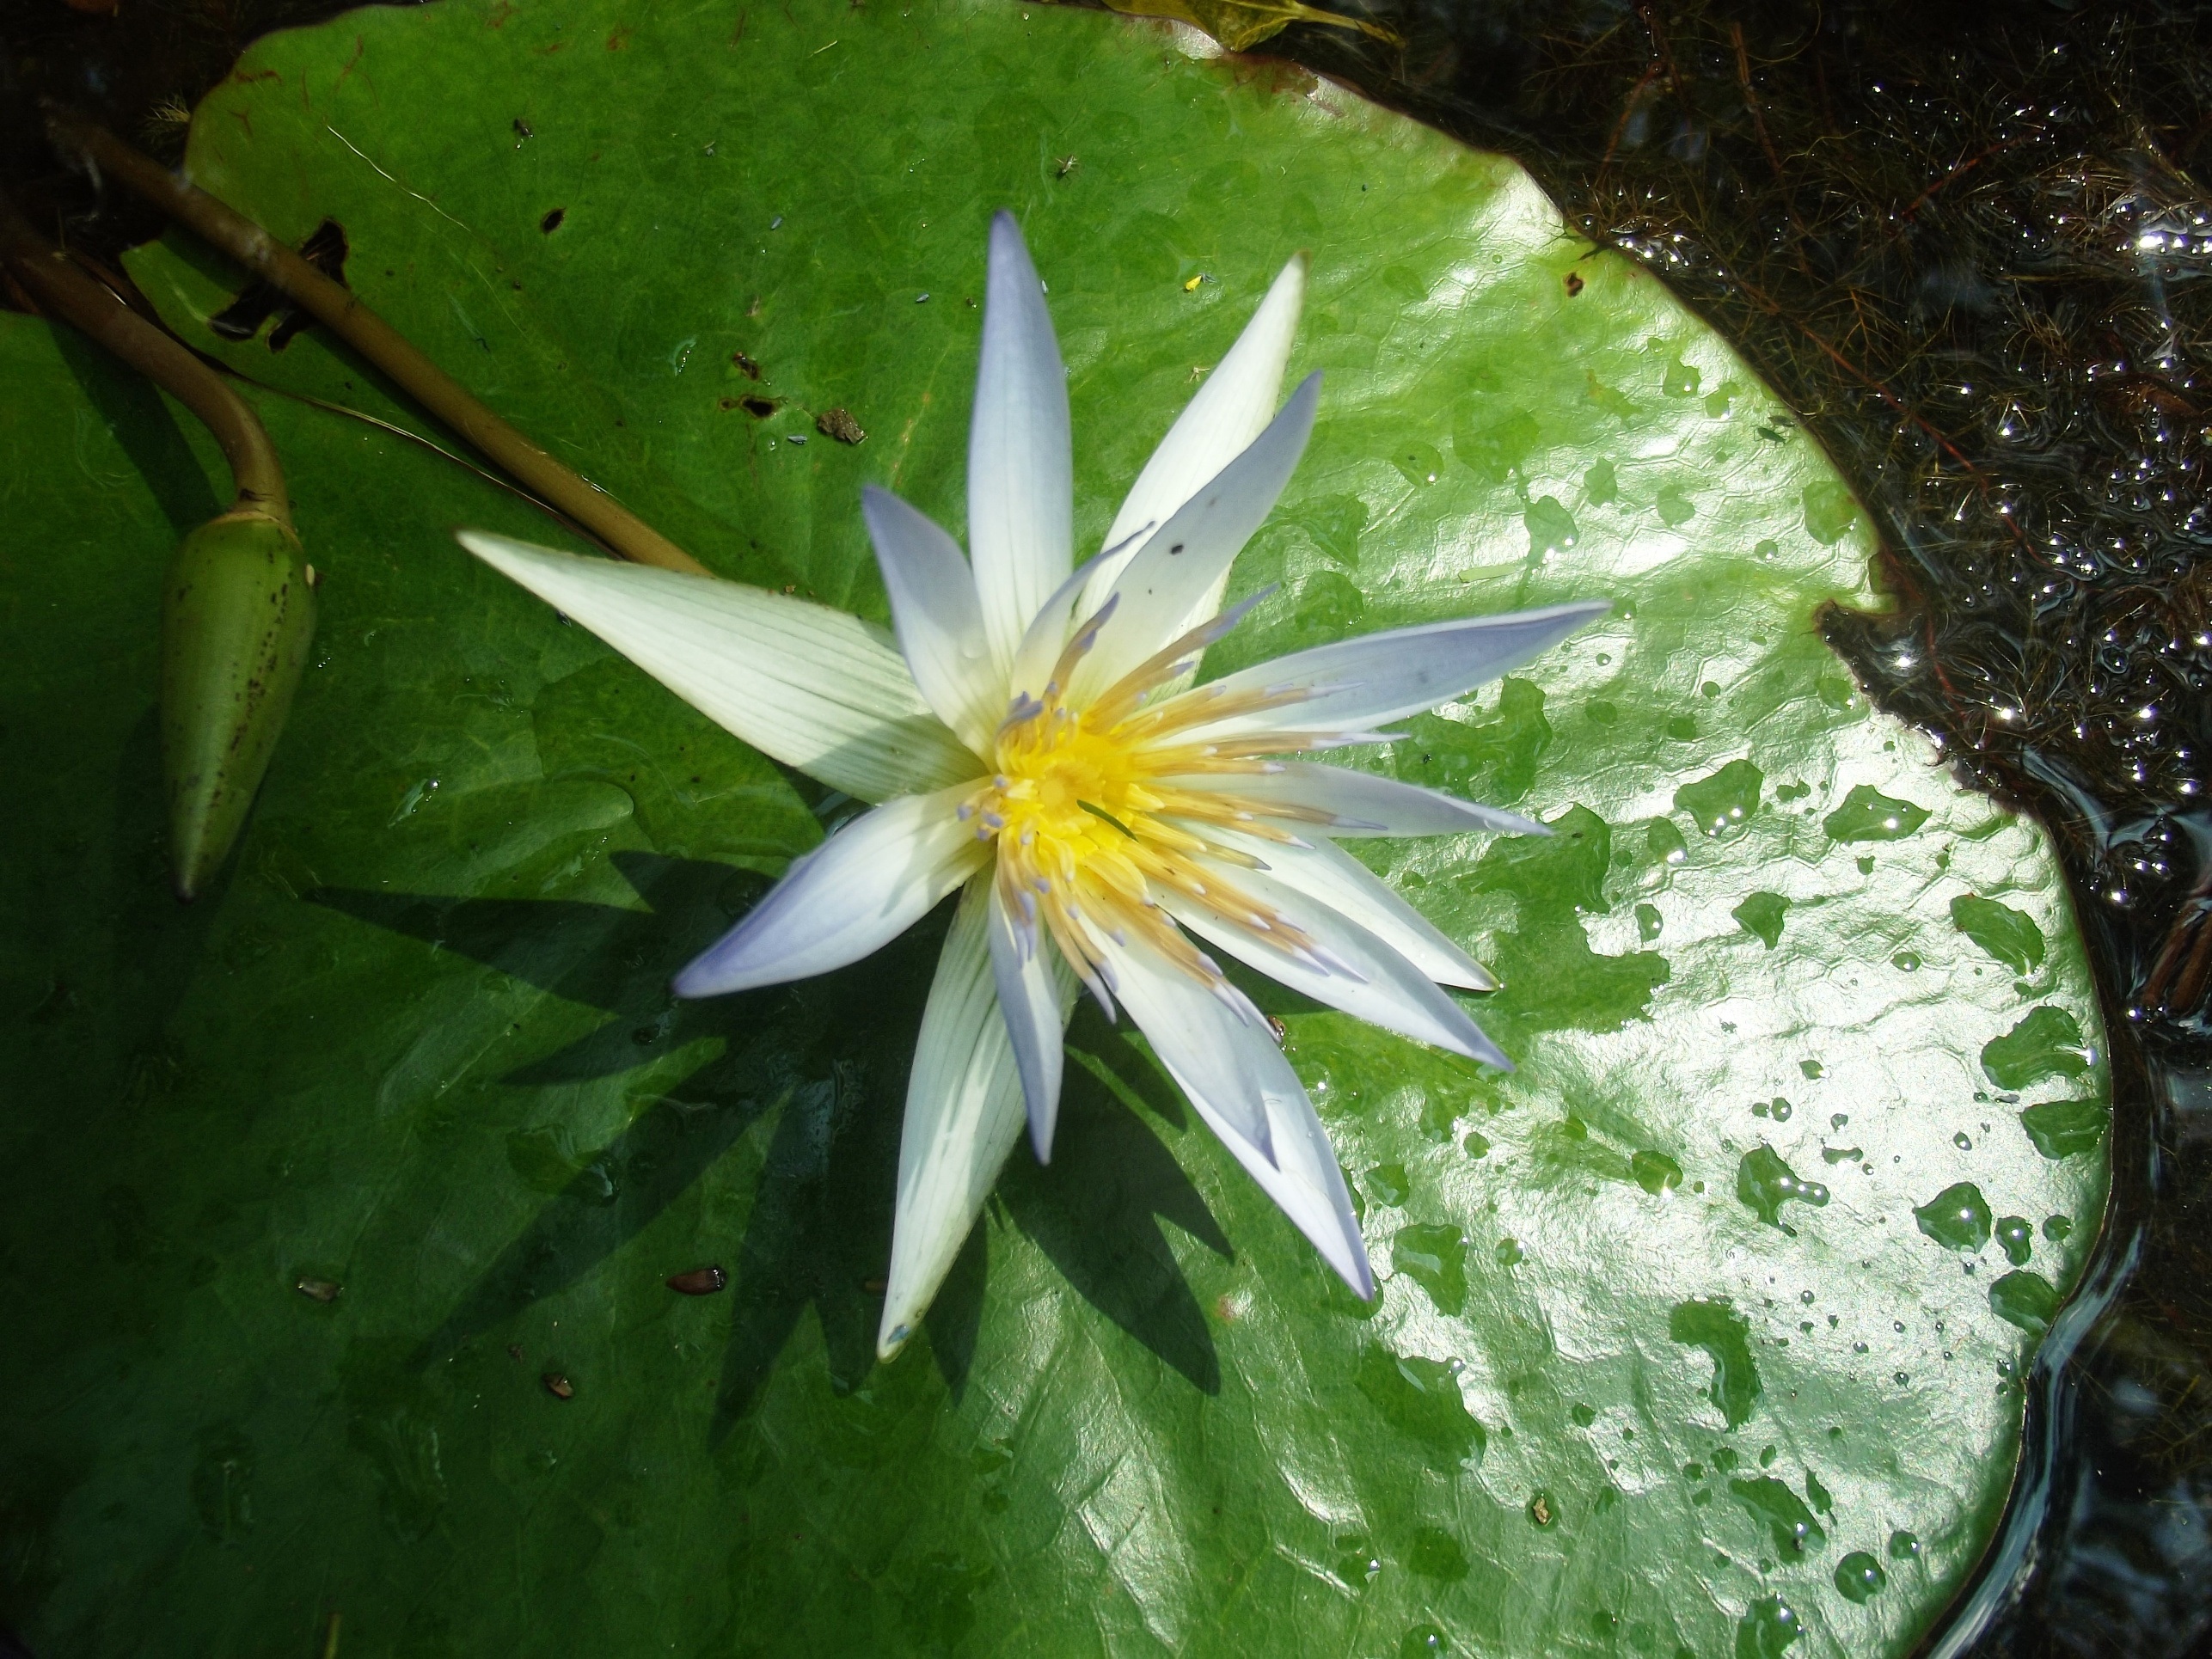
tree, nature, plant, leaf, flower, lake, green, produce, botany, aquatic plant, flora, soft, linda, macro photography, flowering plant, plant stem, land plant